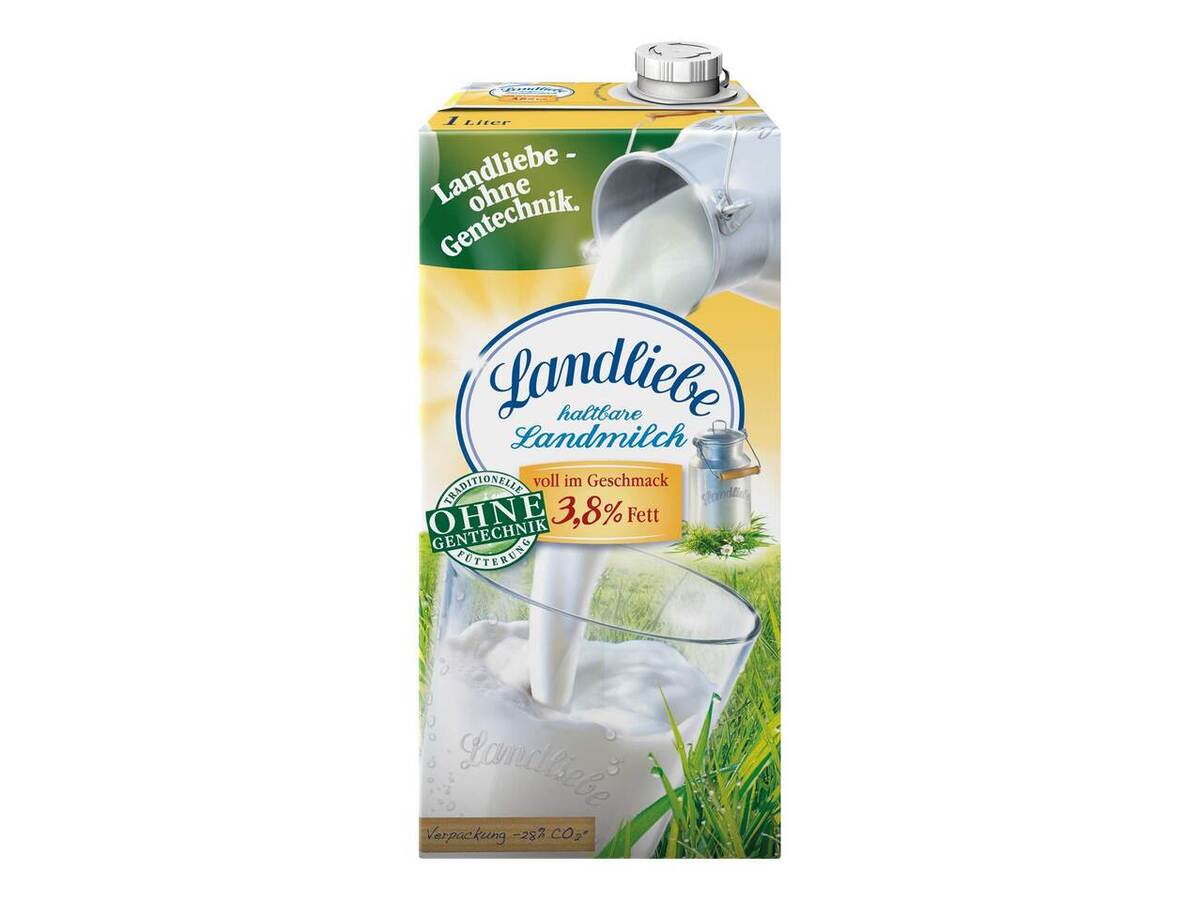
Label: cardboard